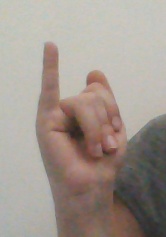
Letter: meem